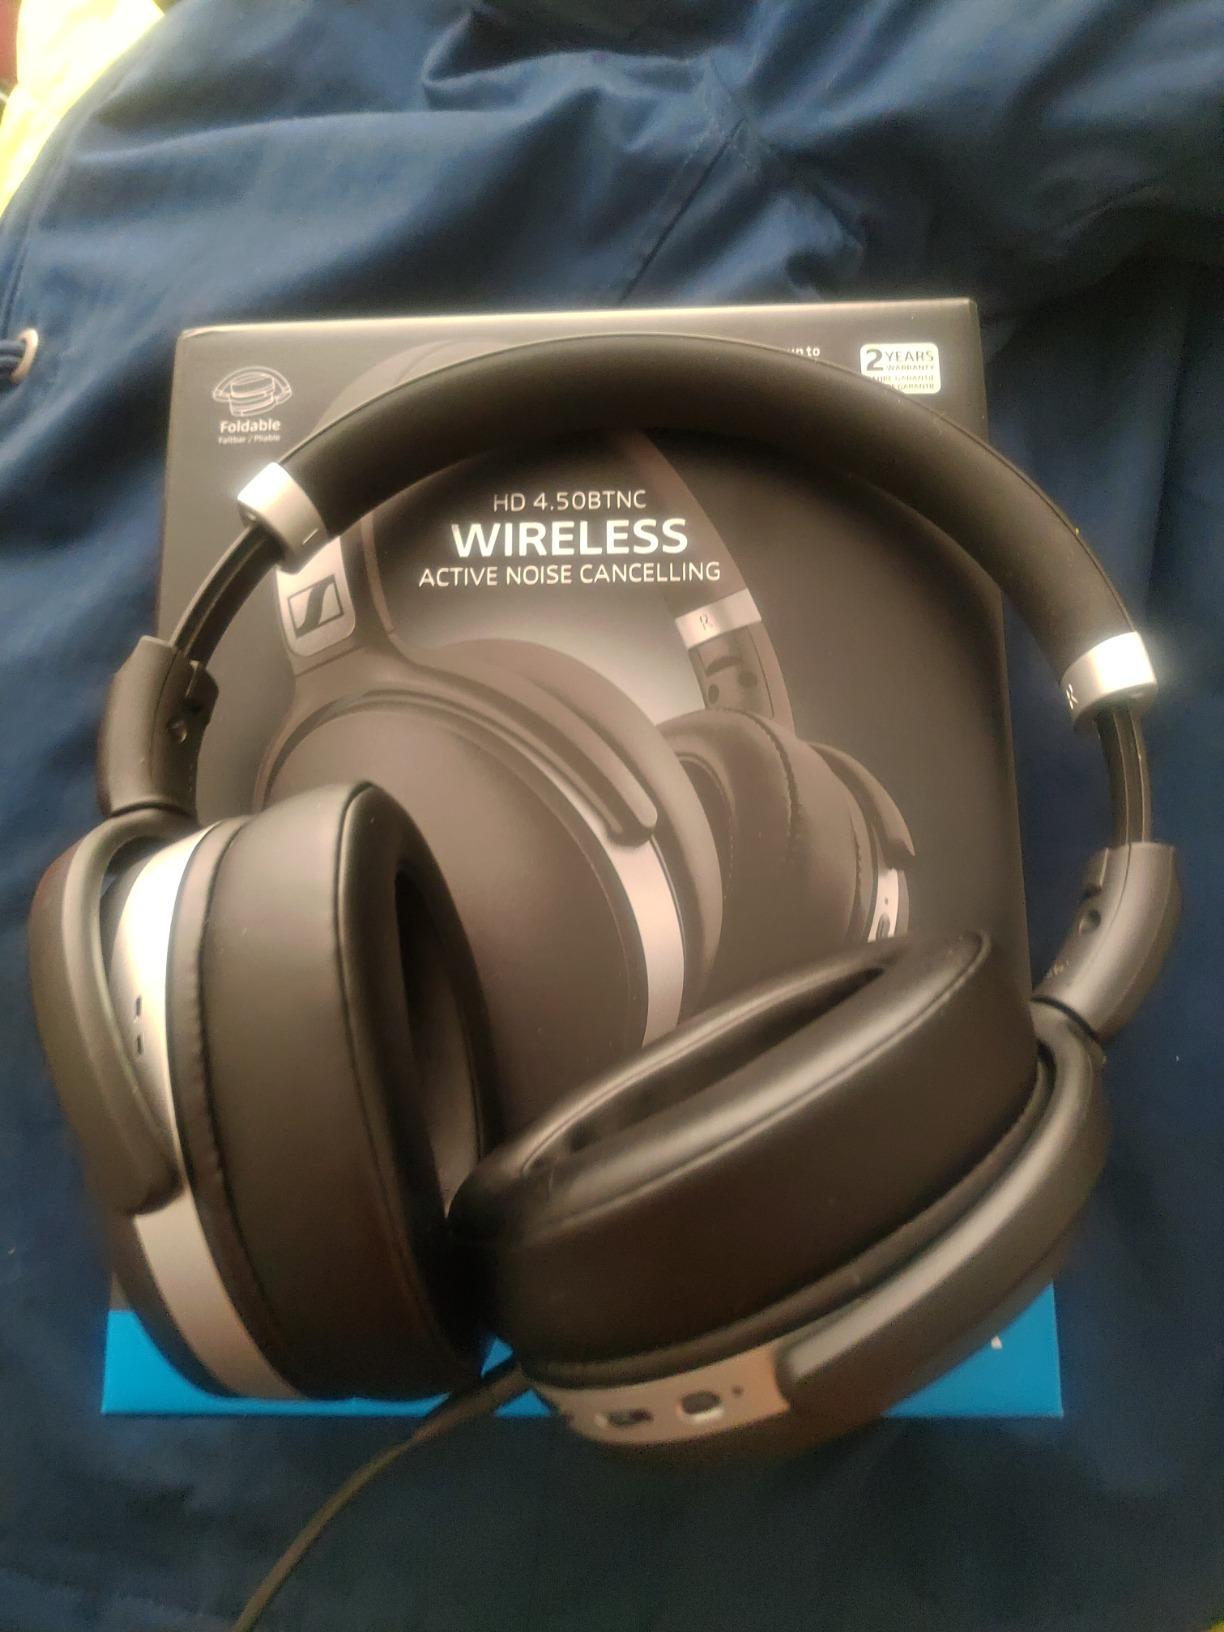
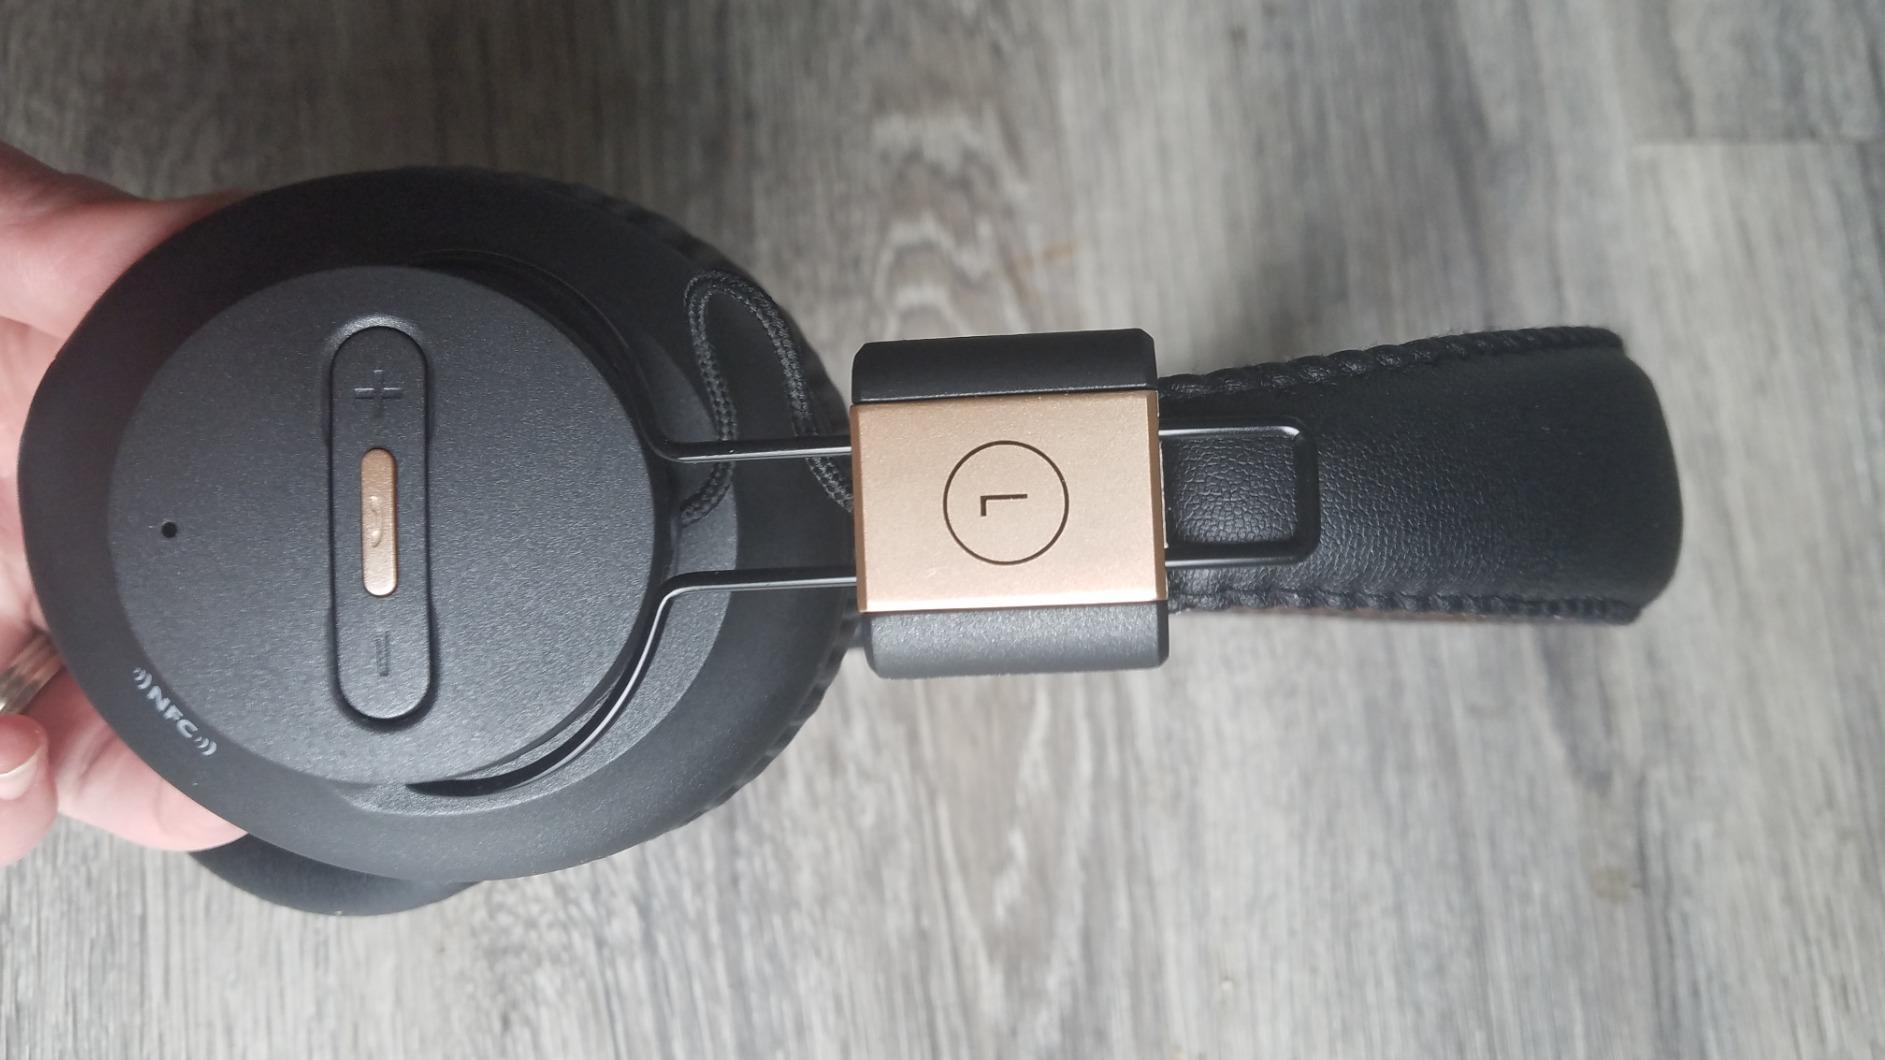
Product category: headphones
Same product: no